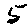
Label: 5